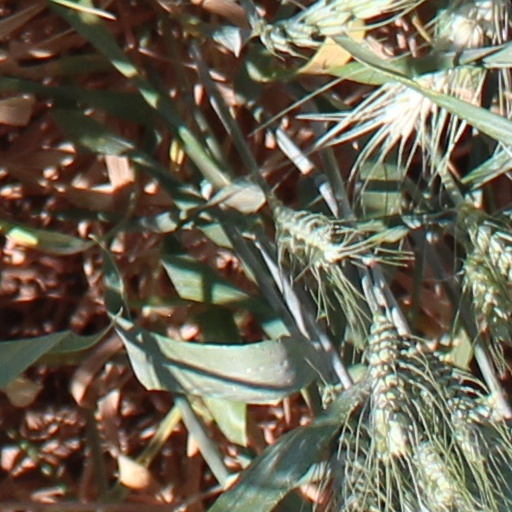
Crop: wheat